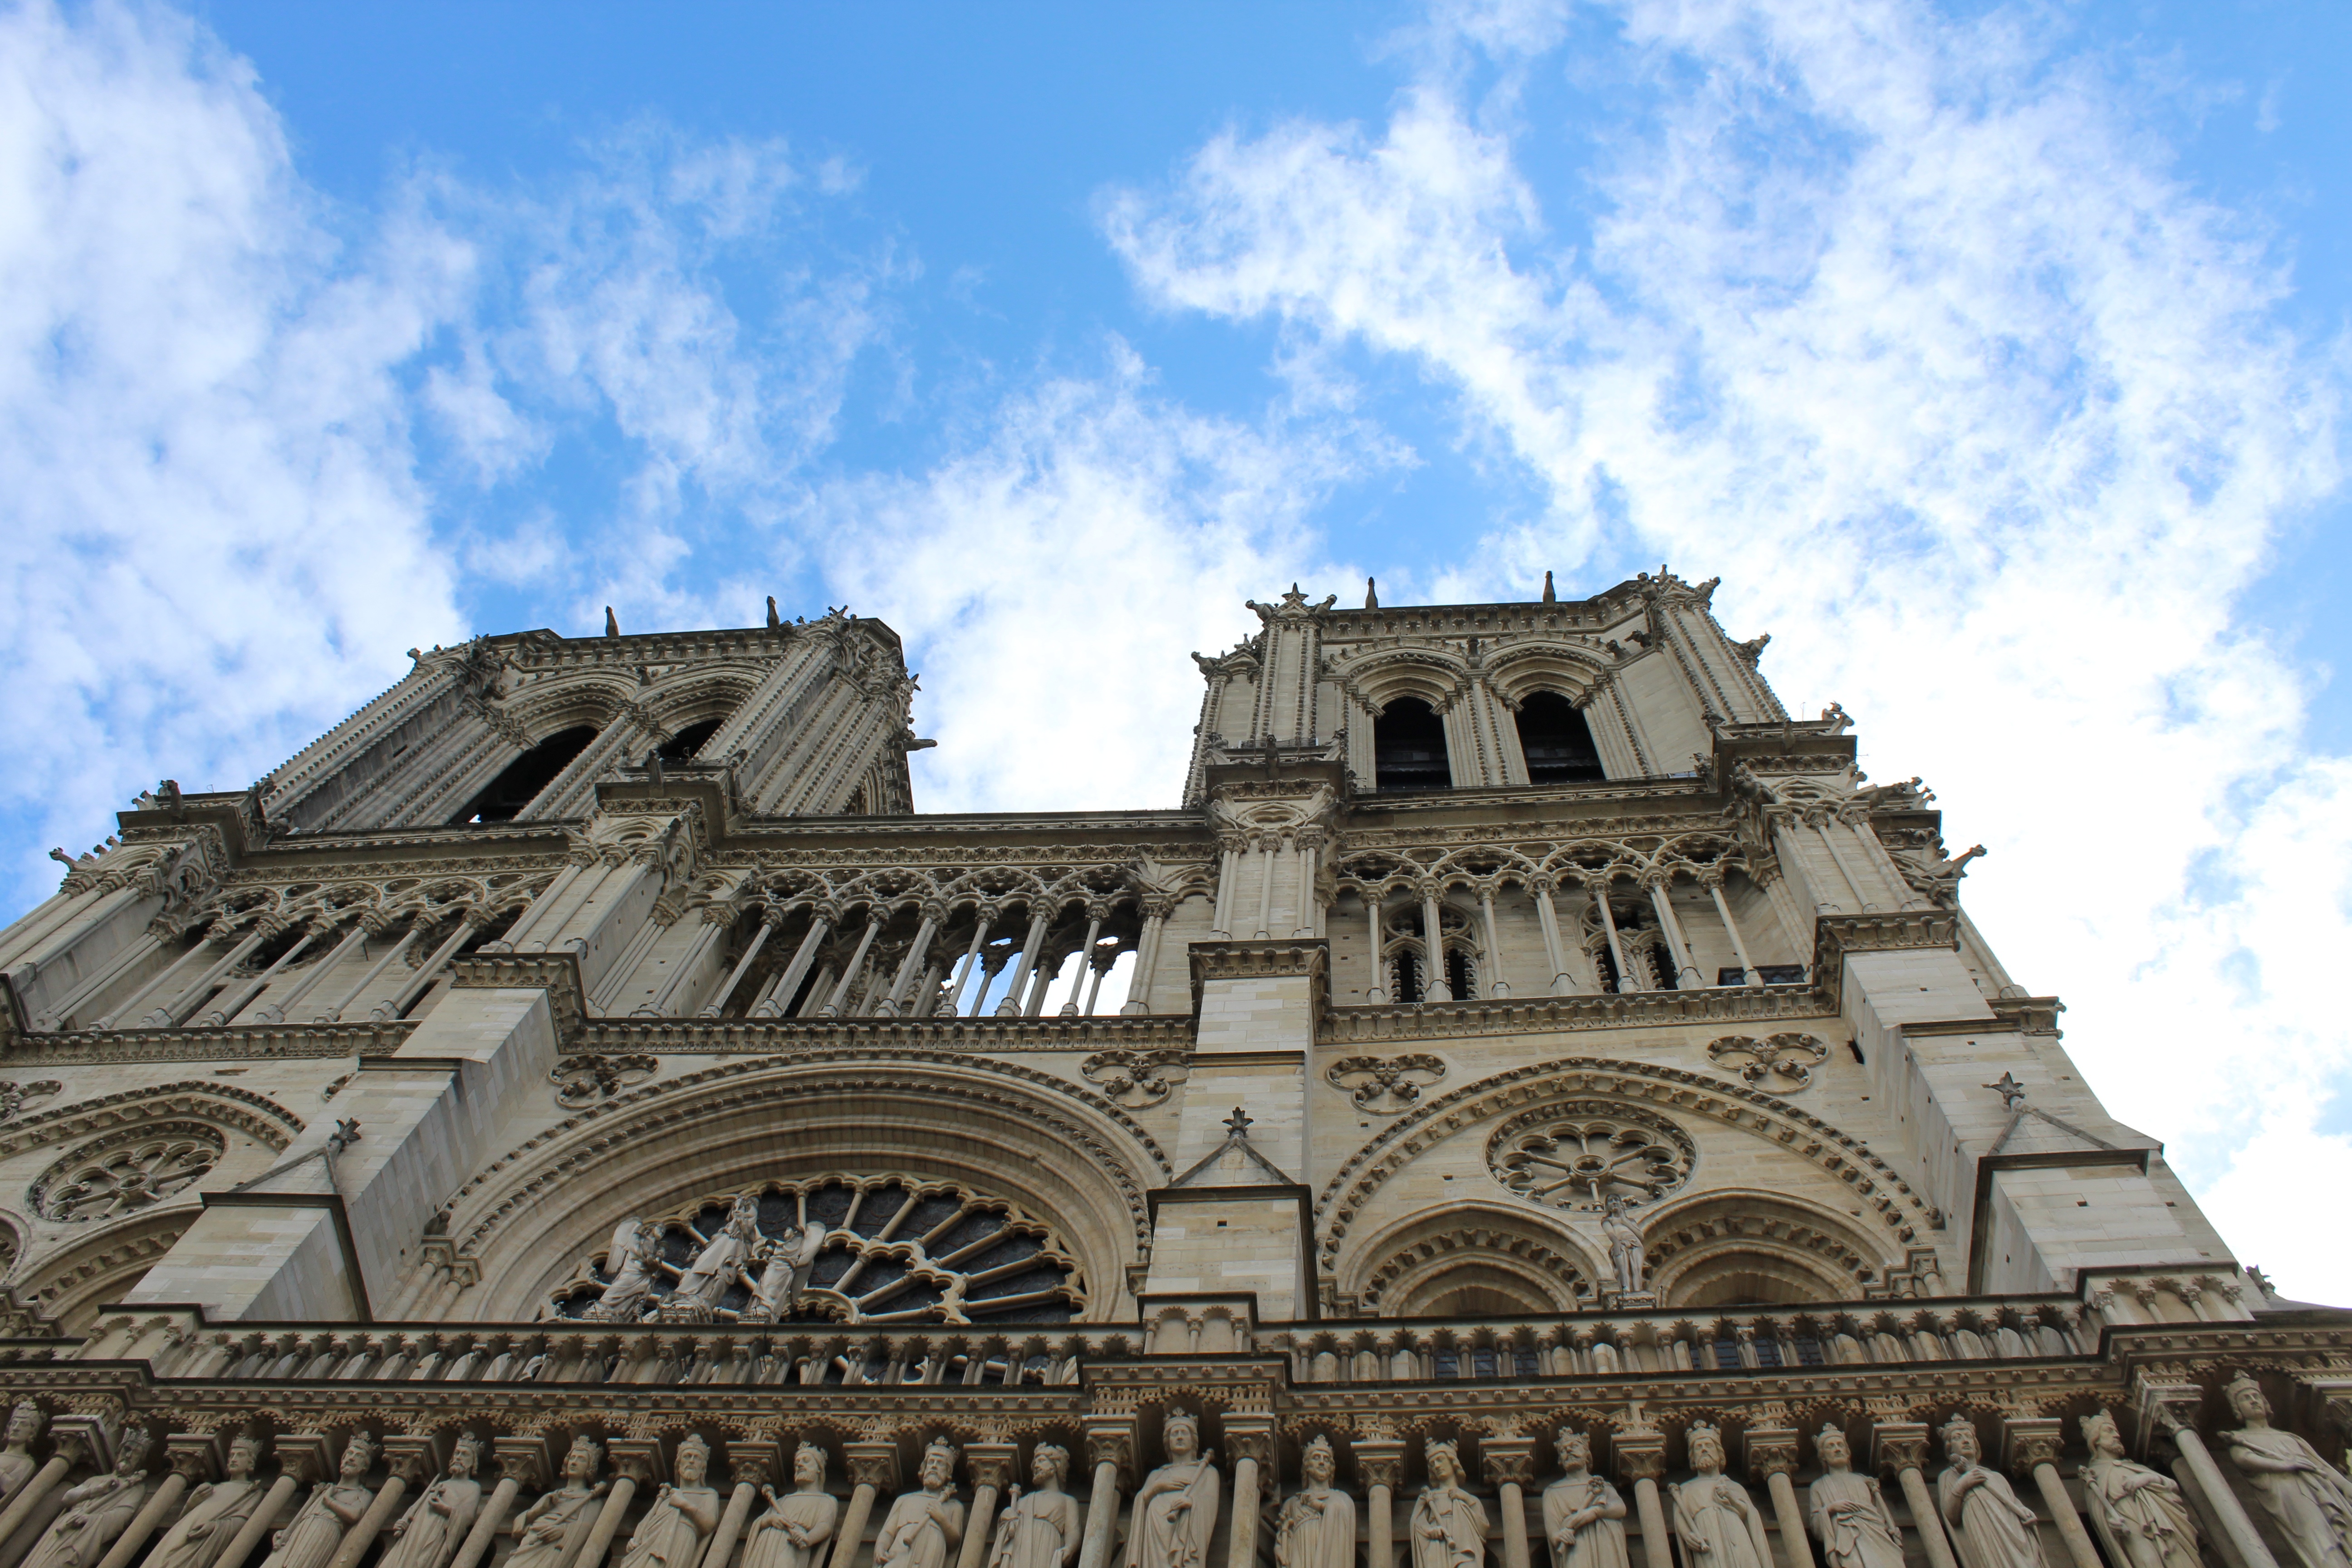
architecture, building, landmark, facade, church, cathedral, place of worship